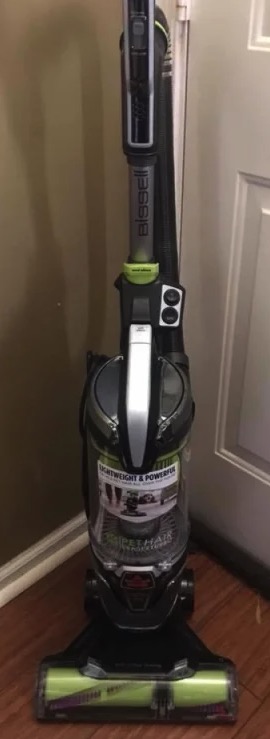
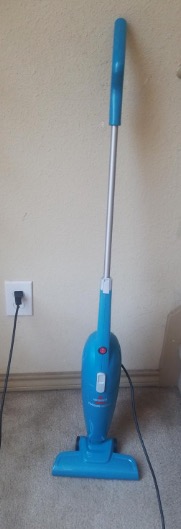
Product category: items_vacuum
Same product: no